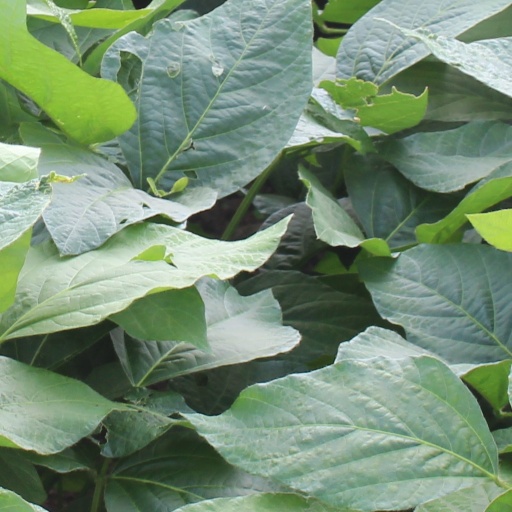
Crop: soybean